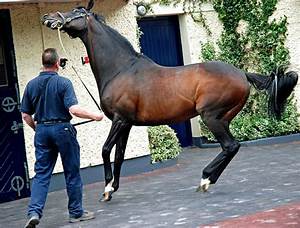
Label: horse